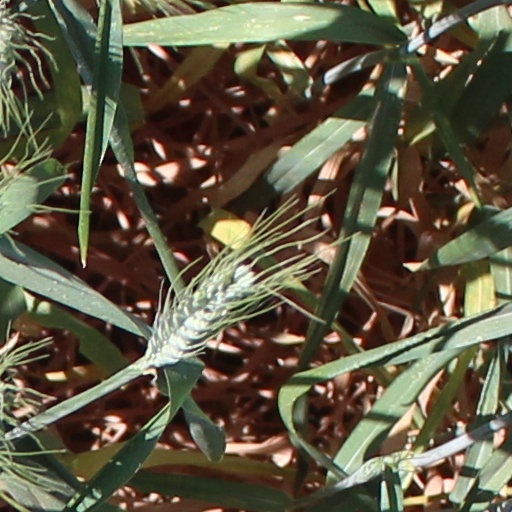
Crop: wheat